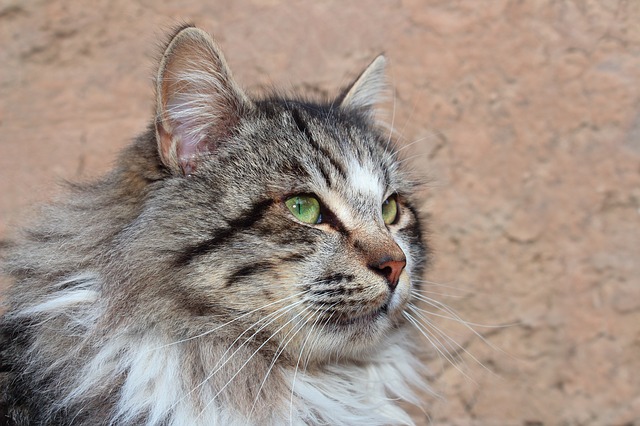
Label: cat